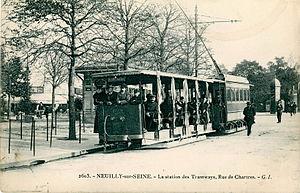
Carte posatale ancienne éditée par GI, N°2603Neuilly
Neuilly-sur-Seine est une commune française située dans le département des Hauts-de-Seine, en région Île-de-France.
La compagnie des Tramways mécaniques des environs de Paris, exploite un réseau de tramway entre 1896 et 1910 dans le nord-ouest de la ville de Paris. Elle a été fondée en 1897 par plusieurs personnes dont Léon Francq.